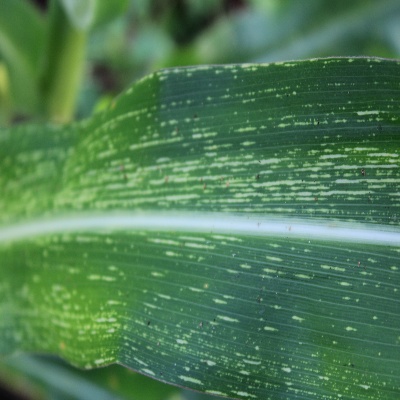
Crop: Maize
Condition: streak virus